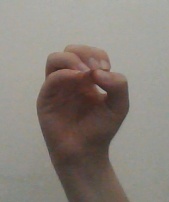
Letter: ha